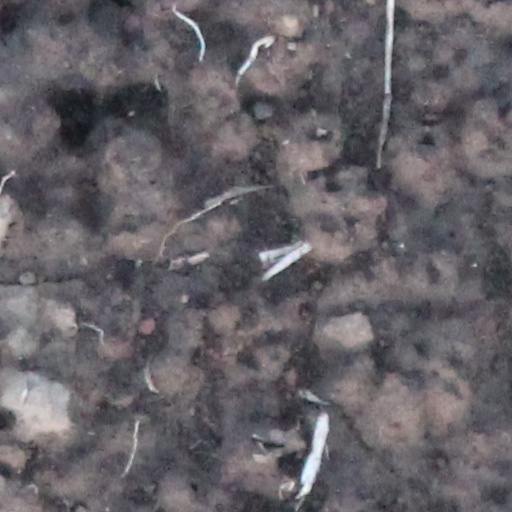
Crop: wheat